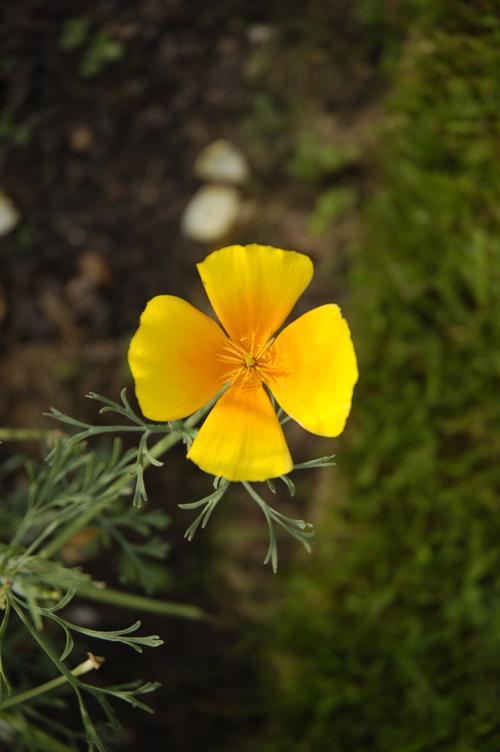
Label: californian poppy